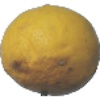
Label: lemon